Neckarsteinach

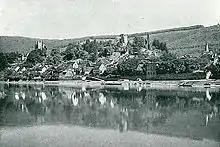
Old view of Neckarsteinach in 1896 with Mittelburg (left) and Vorderburg (right)

Both by way of transport and culture, Neckarsteinach's location in the Neckar valley more tightly links it with the North Baden area around Heidelberg than with the rest of Hesse. It is furthermore one of the municipalities belonging, like the ones in the surrounding districts, to the Rhine Neckar Area. It lies mainly on the Neckar's north bank along the B 37 and the "Neckartalbahn" (railway) and is Hesse's and the Bergstraße district's southernmost town, 15 km east of Heidelberg. Along the former railway spur line to Schönau, a further population centre was built to the northwest, that is to say, behind the Burgberg (“Castle Mountain”). In the east of town lies a smaller industrial area, a shipyard that arose out of shipbuilding, south of the B 37 on the Neckar marsh.